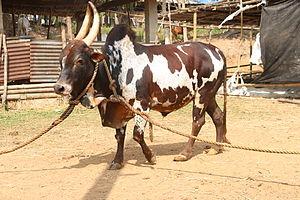
La bargur ou baragur est une race bovine indienne. Elle appartient à la sous-espèce zébuine de Bos taurus.